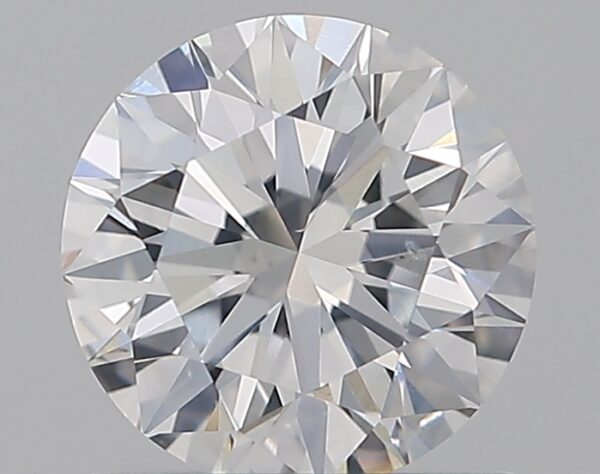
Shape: round
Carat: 1
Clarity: SI2
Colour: F
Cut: EX
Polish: EX
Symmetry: EX
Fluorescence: N
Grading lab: GIA
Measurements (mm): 6.36 x 6.41 x 3.96